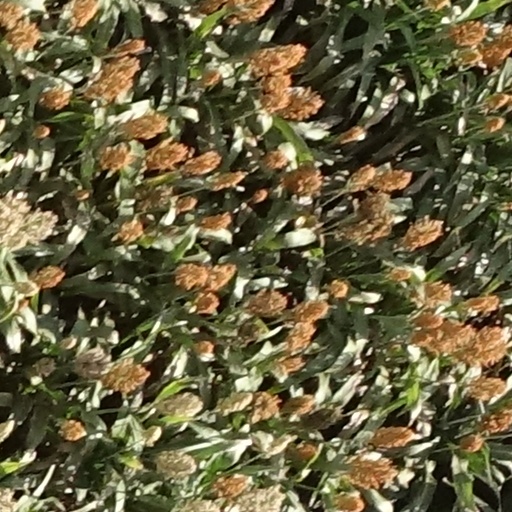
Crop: sorghum